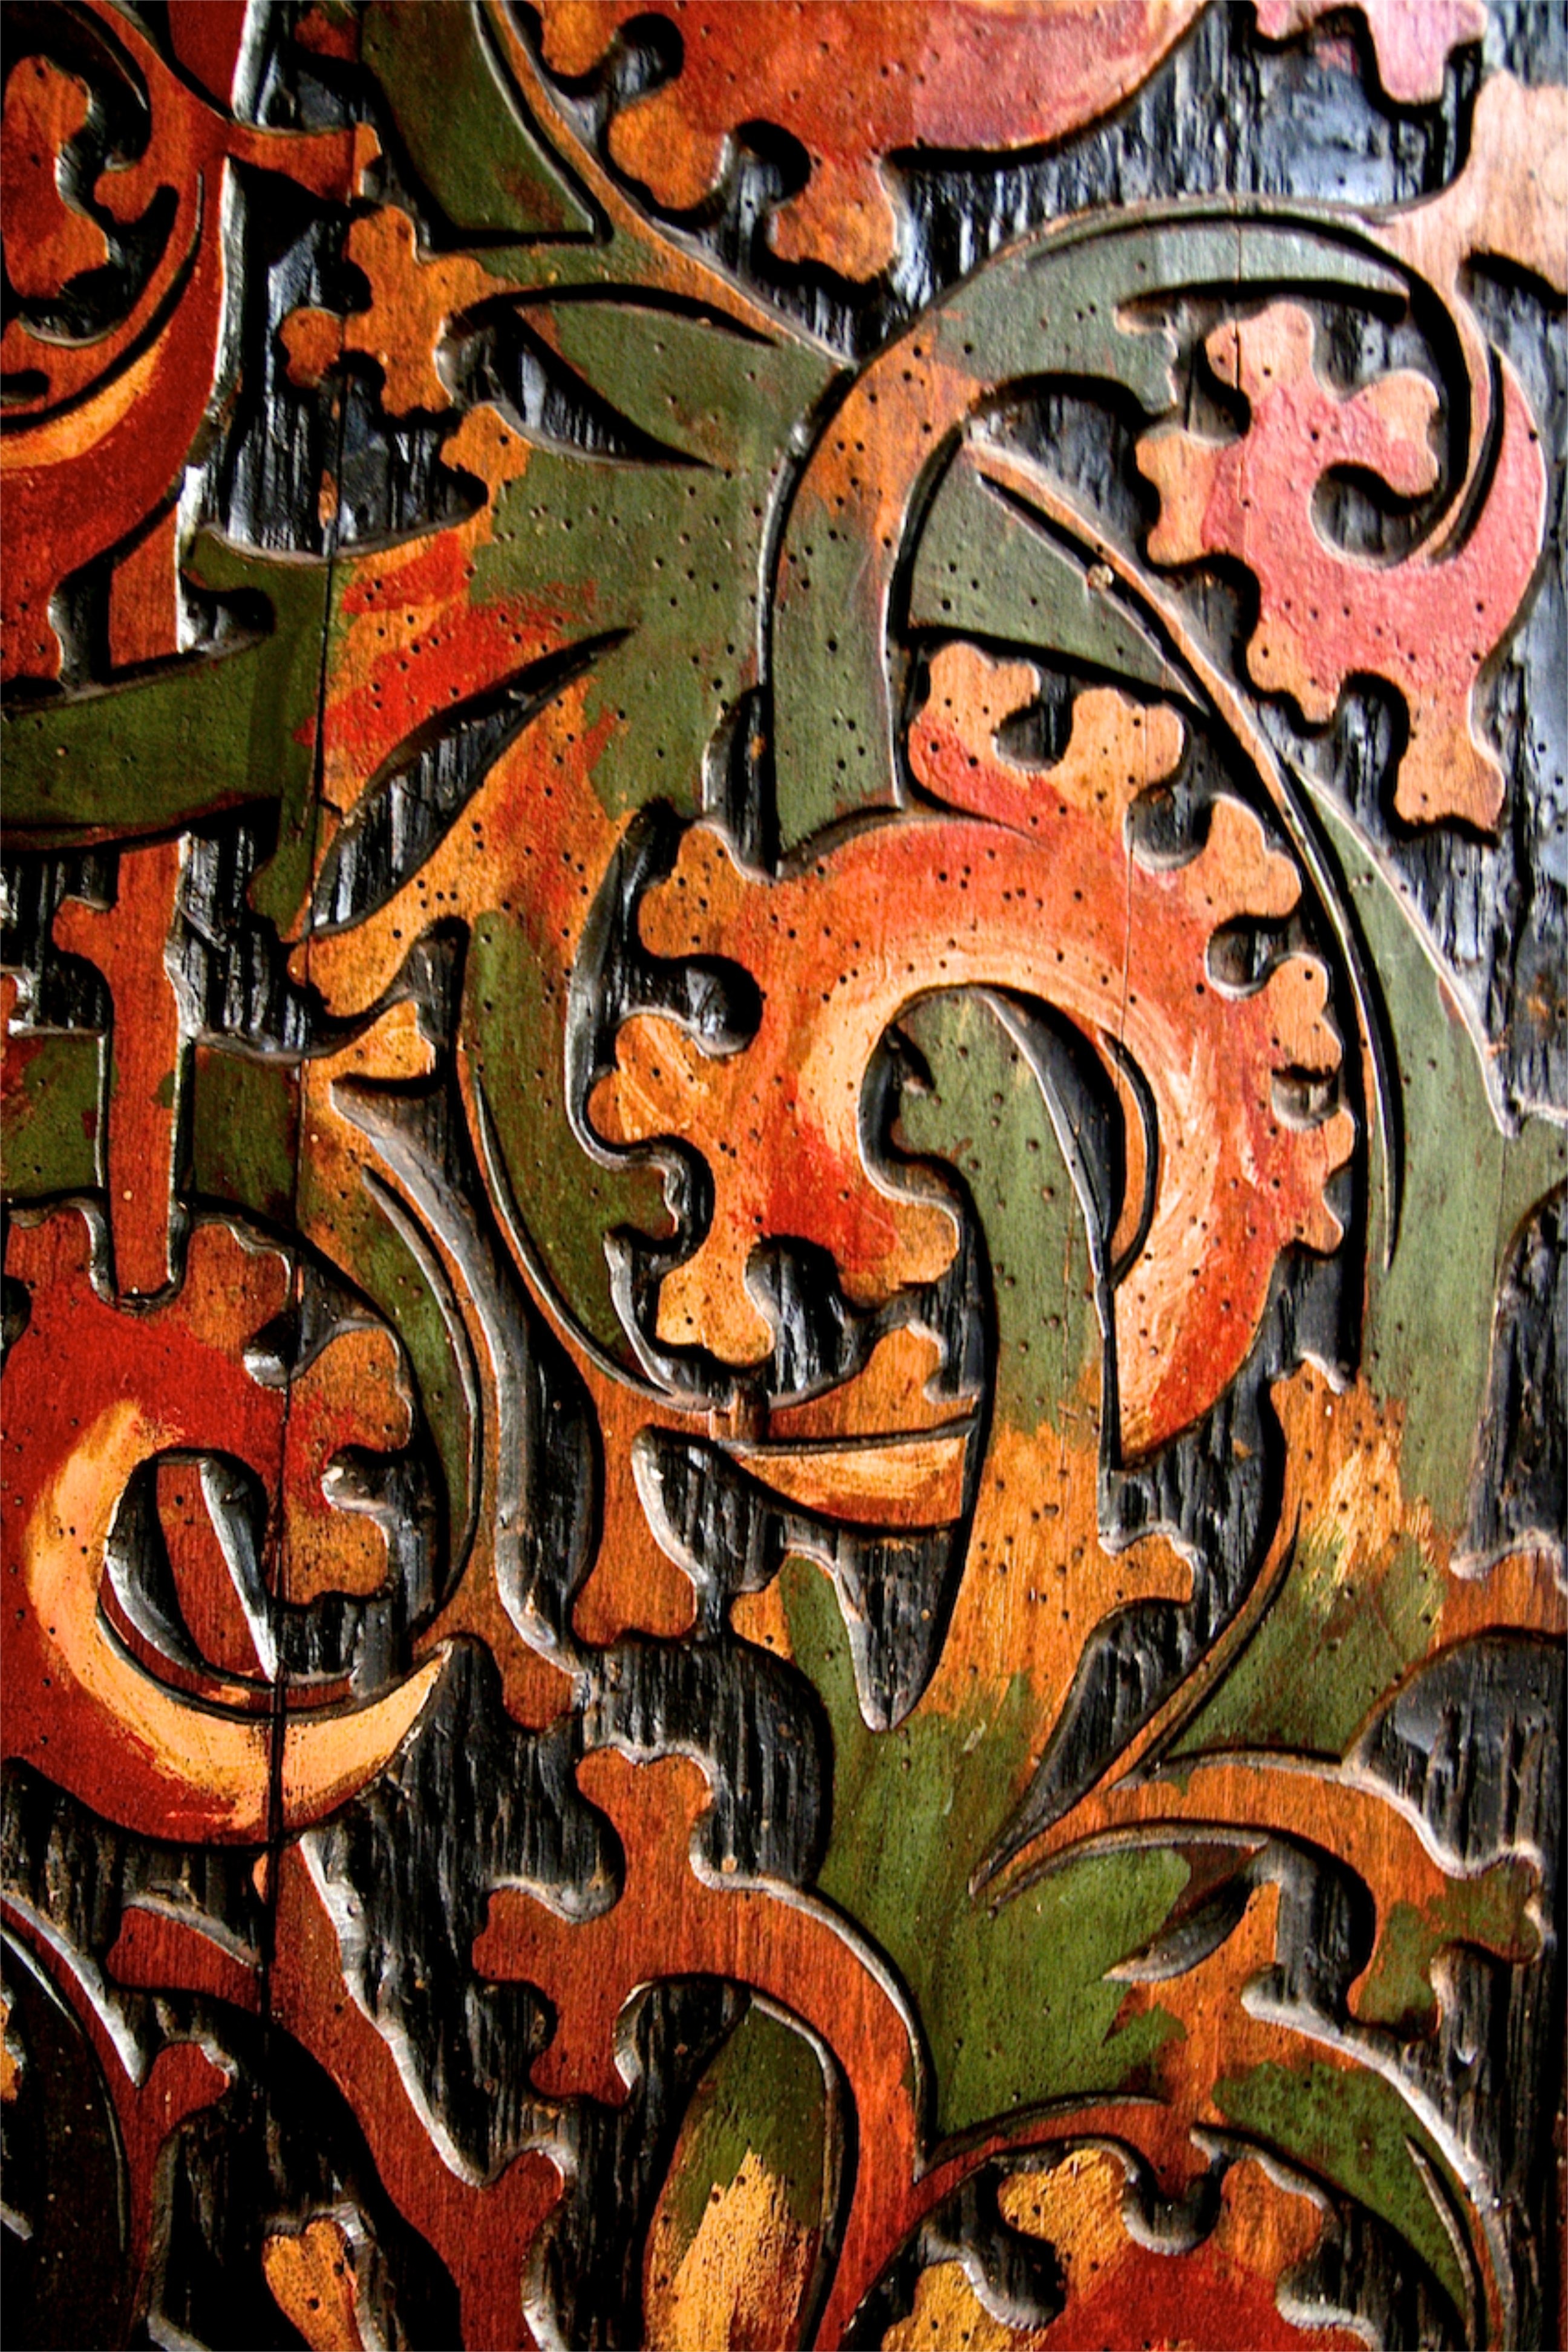
architecture, interior, decoration, pattern, graffiti, painting, inside, art, ornate, decorative, mural, carving, modern art